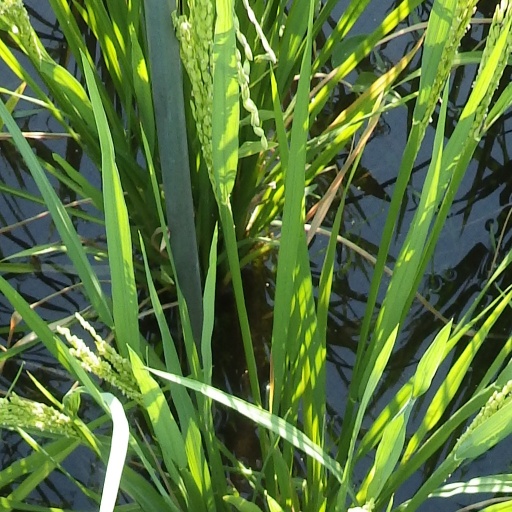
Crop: rice